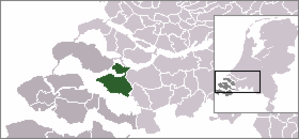
Tholen est une commune des Pays-Bas, dans la province de Zélande. Elle est formée des presqu'îles de Tholen et de Sint Philipsland.